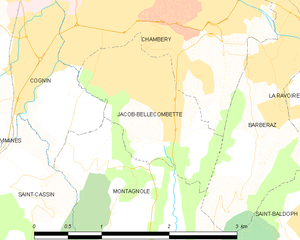
Carte des communes françaises
Jacob-Bellecombette est une commune française située dans le département de la Savoie, en région Auvergne-Rhône-Alpes.